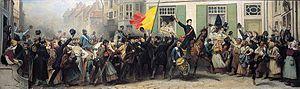
Charles Rogier, né à Saint-Quentin le 17 août 1800 et mort à Saint-Josse-ten-Noode le 27 mai 1885, est un homme d'État belge de tendance libérale, membre du Congrès national, franc-maçon et révolutionnaire belge.
Le drapeau de la Région wallonne, ou drapeau wallon, est l'un des symboles officiels de la Wallonie. Il est familièrement appelé coq hardi ou « coq wallon ». Il est l'emblème de la Région wallonne et celui de la Communauté française de Belgique. Il est composé d'un coq hardi rouge sur fond jaune. Ces couleurs prennent leur origine de la ville de Liège. Il est également utilisé par le Mouvement wallon.
Le drapeau de la Belgique est composé de trois bandes verticales ; noire, jaune et rouge.
La révolution belge de 1830 est la révolte, contre le roi des Pays-Bas Guillaume Iᵉʳ, de plusieurs provinces du Sud du royaume, suivie de leur sécession. À la suite de l'implication des nations voisines, elle mena à la scission du royaume et à l'indépendance de la Belgique proclamée par le gouvernement provisoire de Belgique le 4 octobre 1830.
L'histoire de la Wallonie peut être divisée en trois chapitres :